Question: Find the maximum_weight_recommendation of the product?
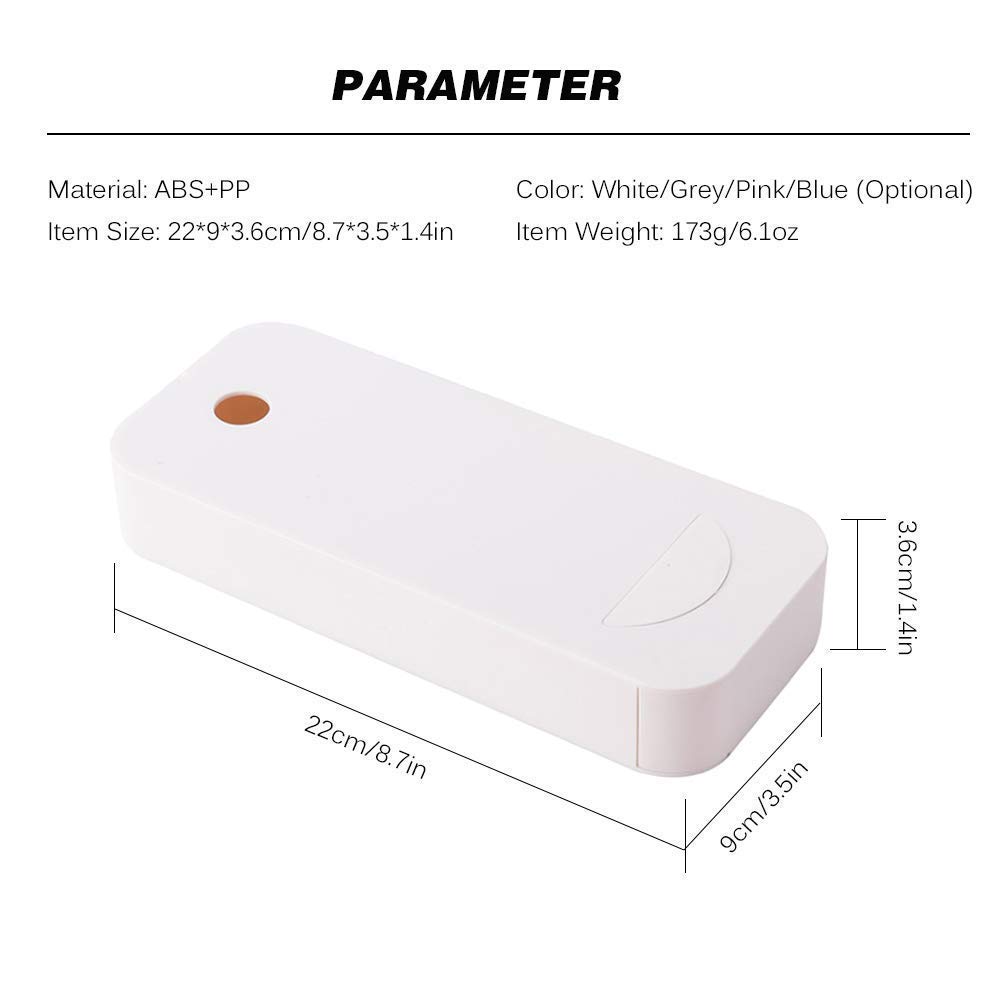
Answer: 6.1 ounce